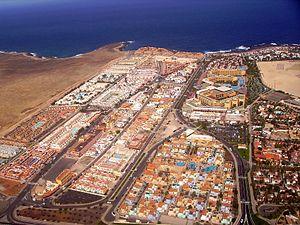
Caleta de Fuste, parfois appelée Caleta de Fustes, El Castillo ou Costa Caleta, est une station balnéaire de la commune d'Antigua sur l'île de Fuerteventura, dans l'archipel espagnol des Canaries.